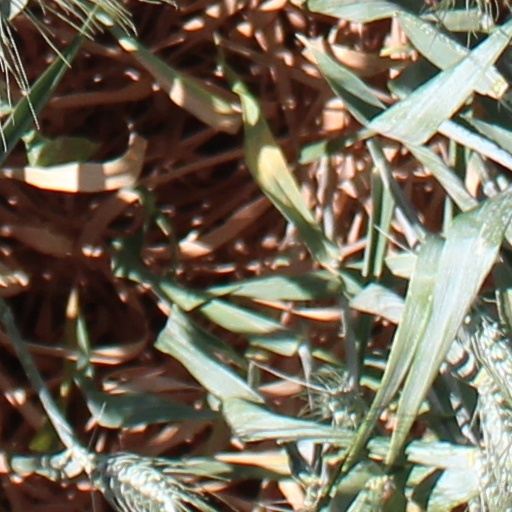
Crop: wheat